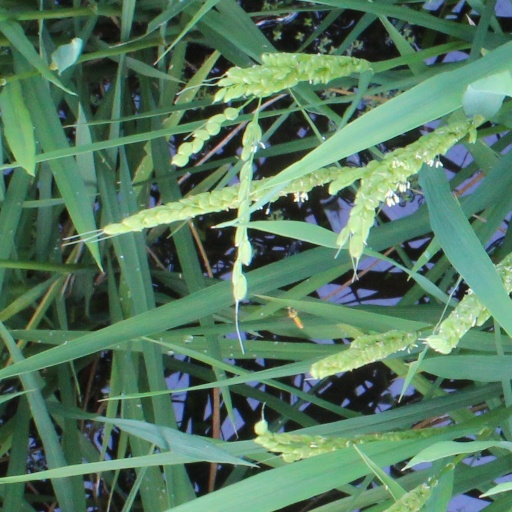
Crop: rice